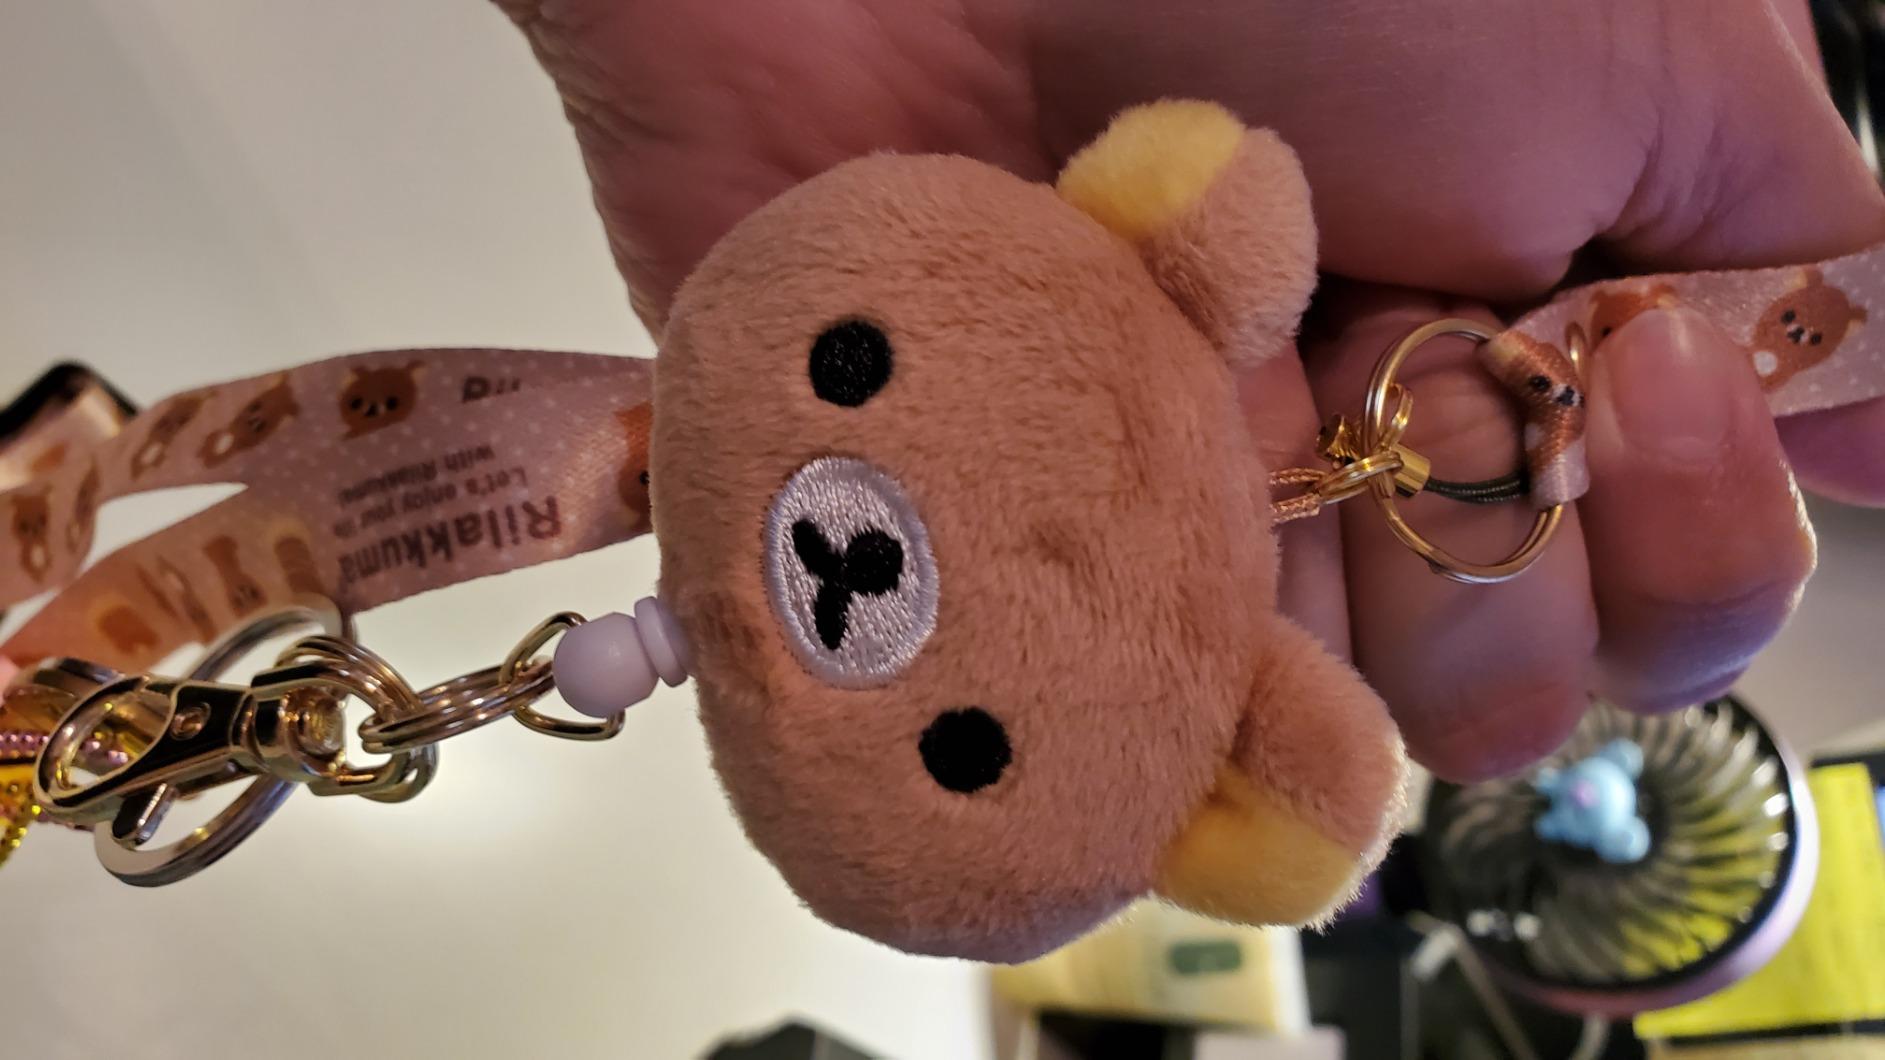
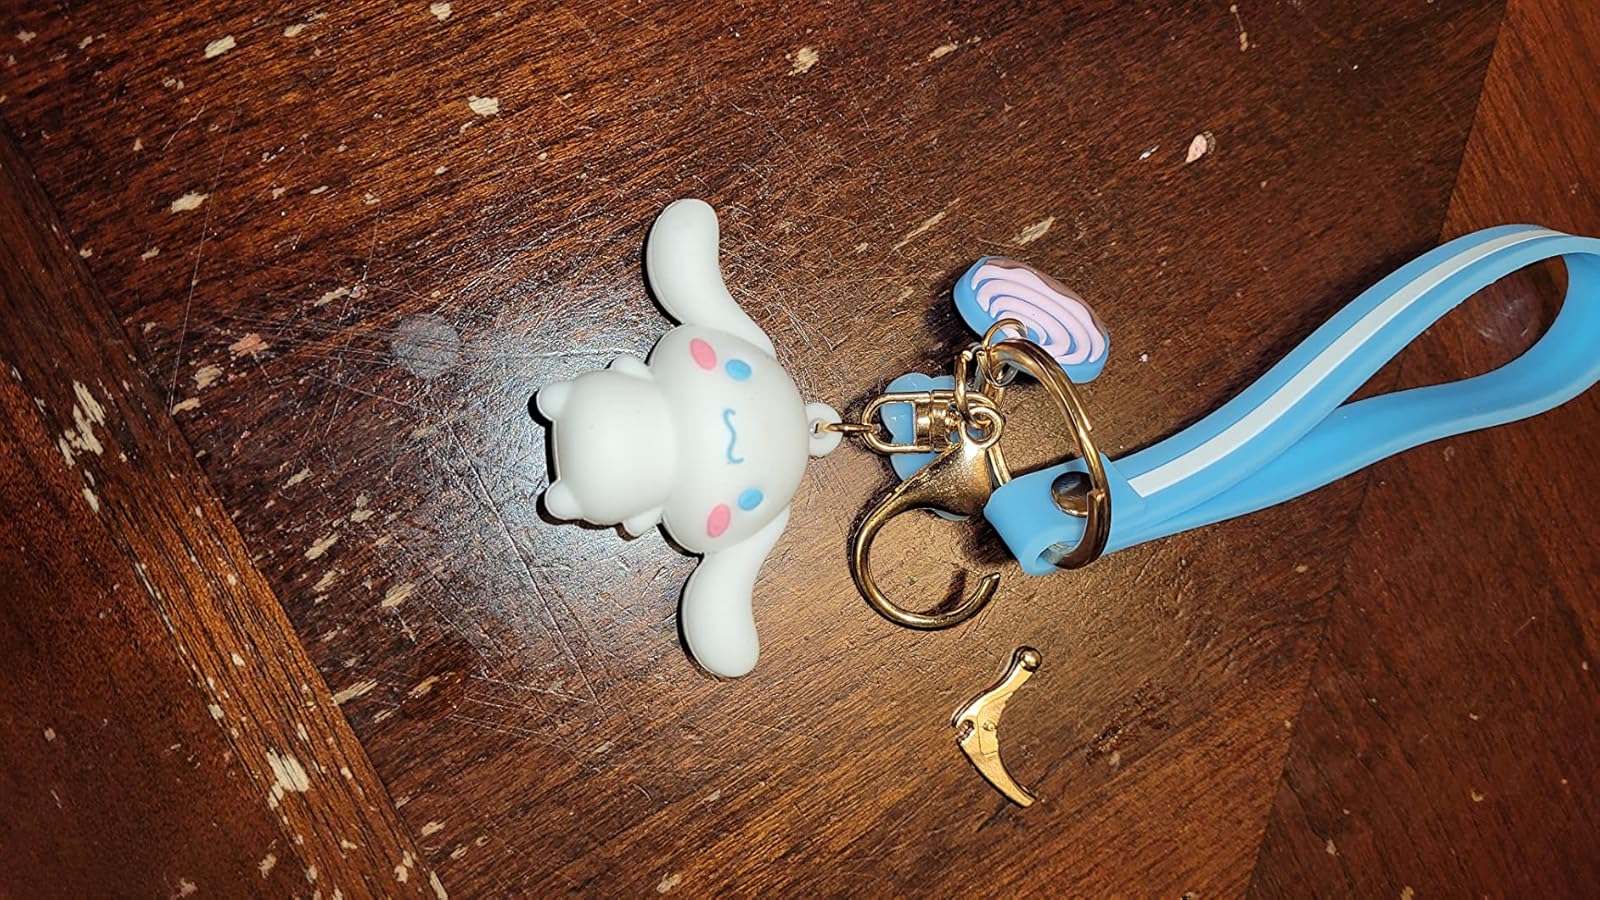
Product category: accessories_keychain
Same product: no